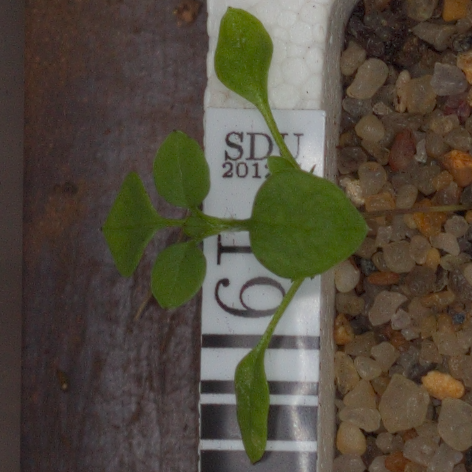
Label: common_chickweed